Orcadas Base

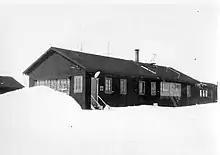
Orcadas Base, c. 1927

The "Scotia" sailed back for Laurie Island on 14 January 1904 carrying on board Luciano H. Valette, from the Office of Zoology of the Ministry of Agriculture, Edgard C. Szmula, employee of the National Meteorological Office, and Hugo Acuña, from the Ministry of Livestock, who was also designated Postal Chief of the Orkney Islands by the Director General of the National Postal and Telegraphs Office, Manuel García Fernández. Mossman was left in charge of the expedition, along with William Smith as cook.